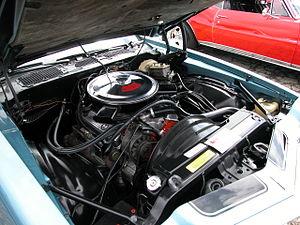
Le small-block Chevrolet est une famille de moteurs V8 construits par General Motors de 1955 à 1998. Le premier V8 de cette famille est un 4,3 L conçu pour la Corvette.